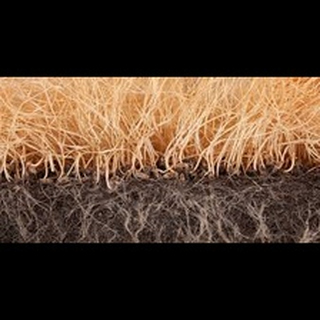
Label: wheat_common_root_rot